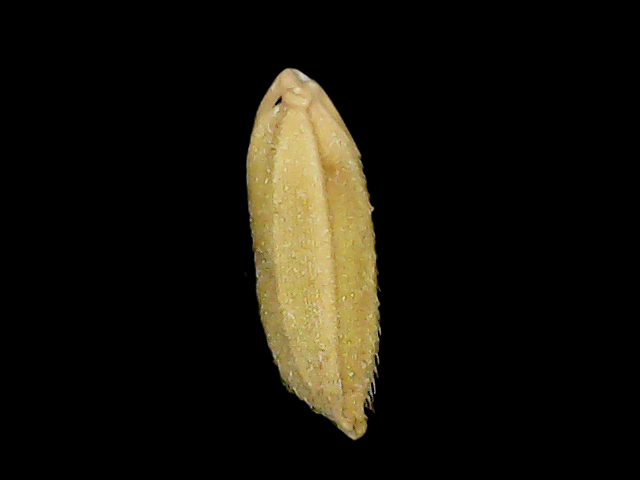
Rice variety: Binadhan17